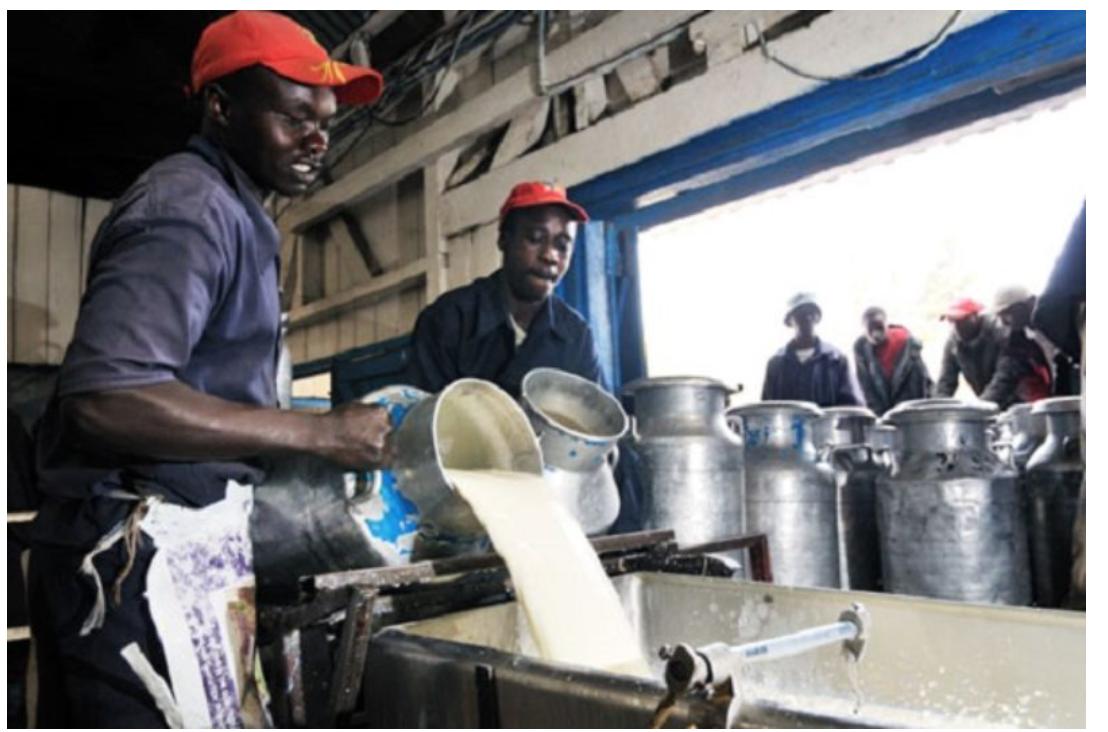
Hiki ni kiwanda cha maziwa, na watu wawili ambao wamo ndani wamevaa kofia nyekundu, wengine wapo nje wanaonekana kusukuma hivi vyombo ambavyo vimeweka ya hii chakula ambayo itatumika baadaye ama itawekwa kwa matumizi.